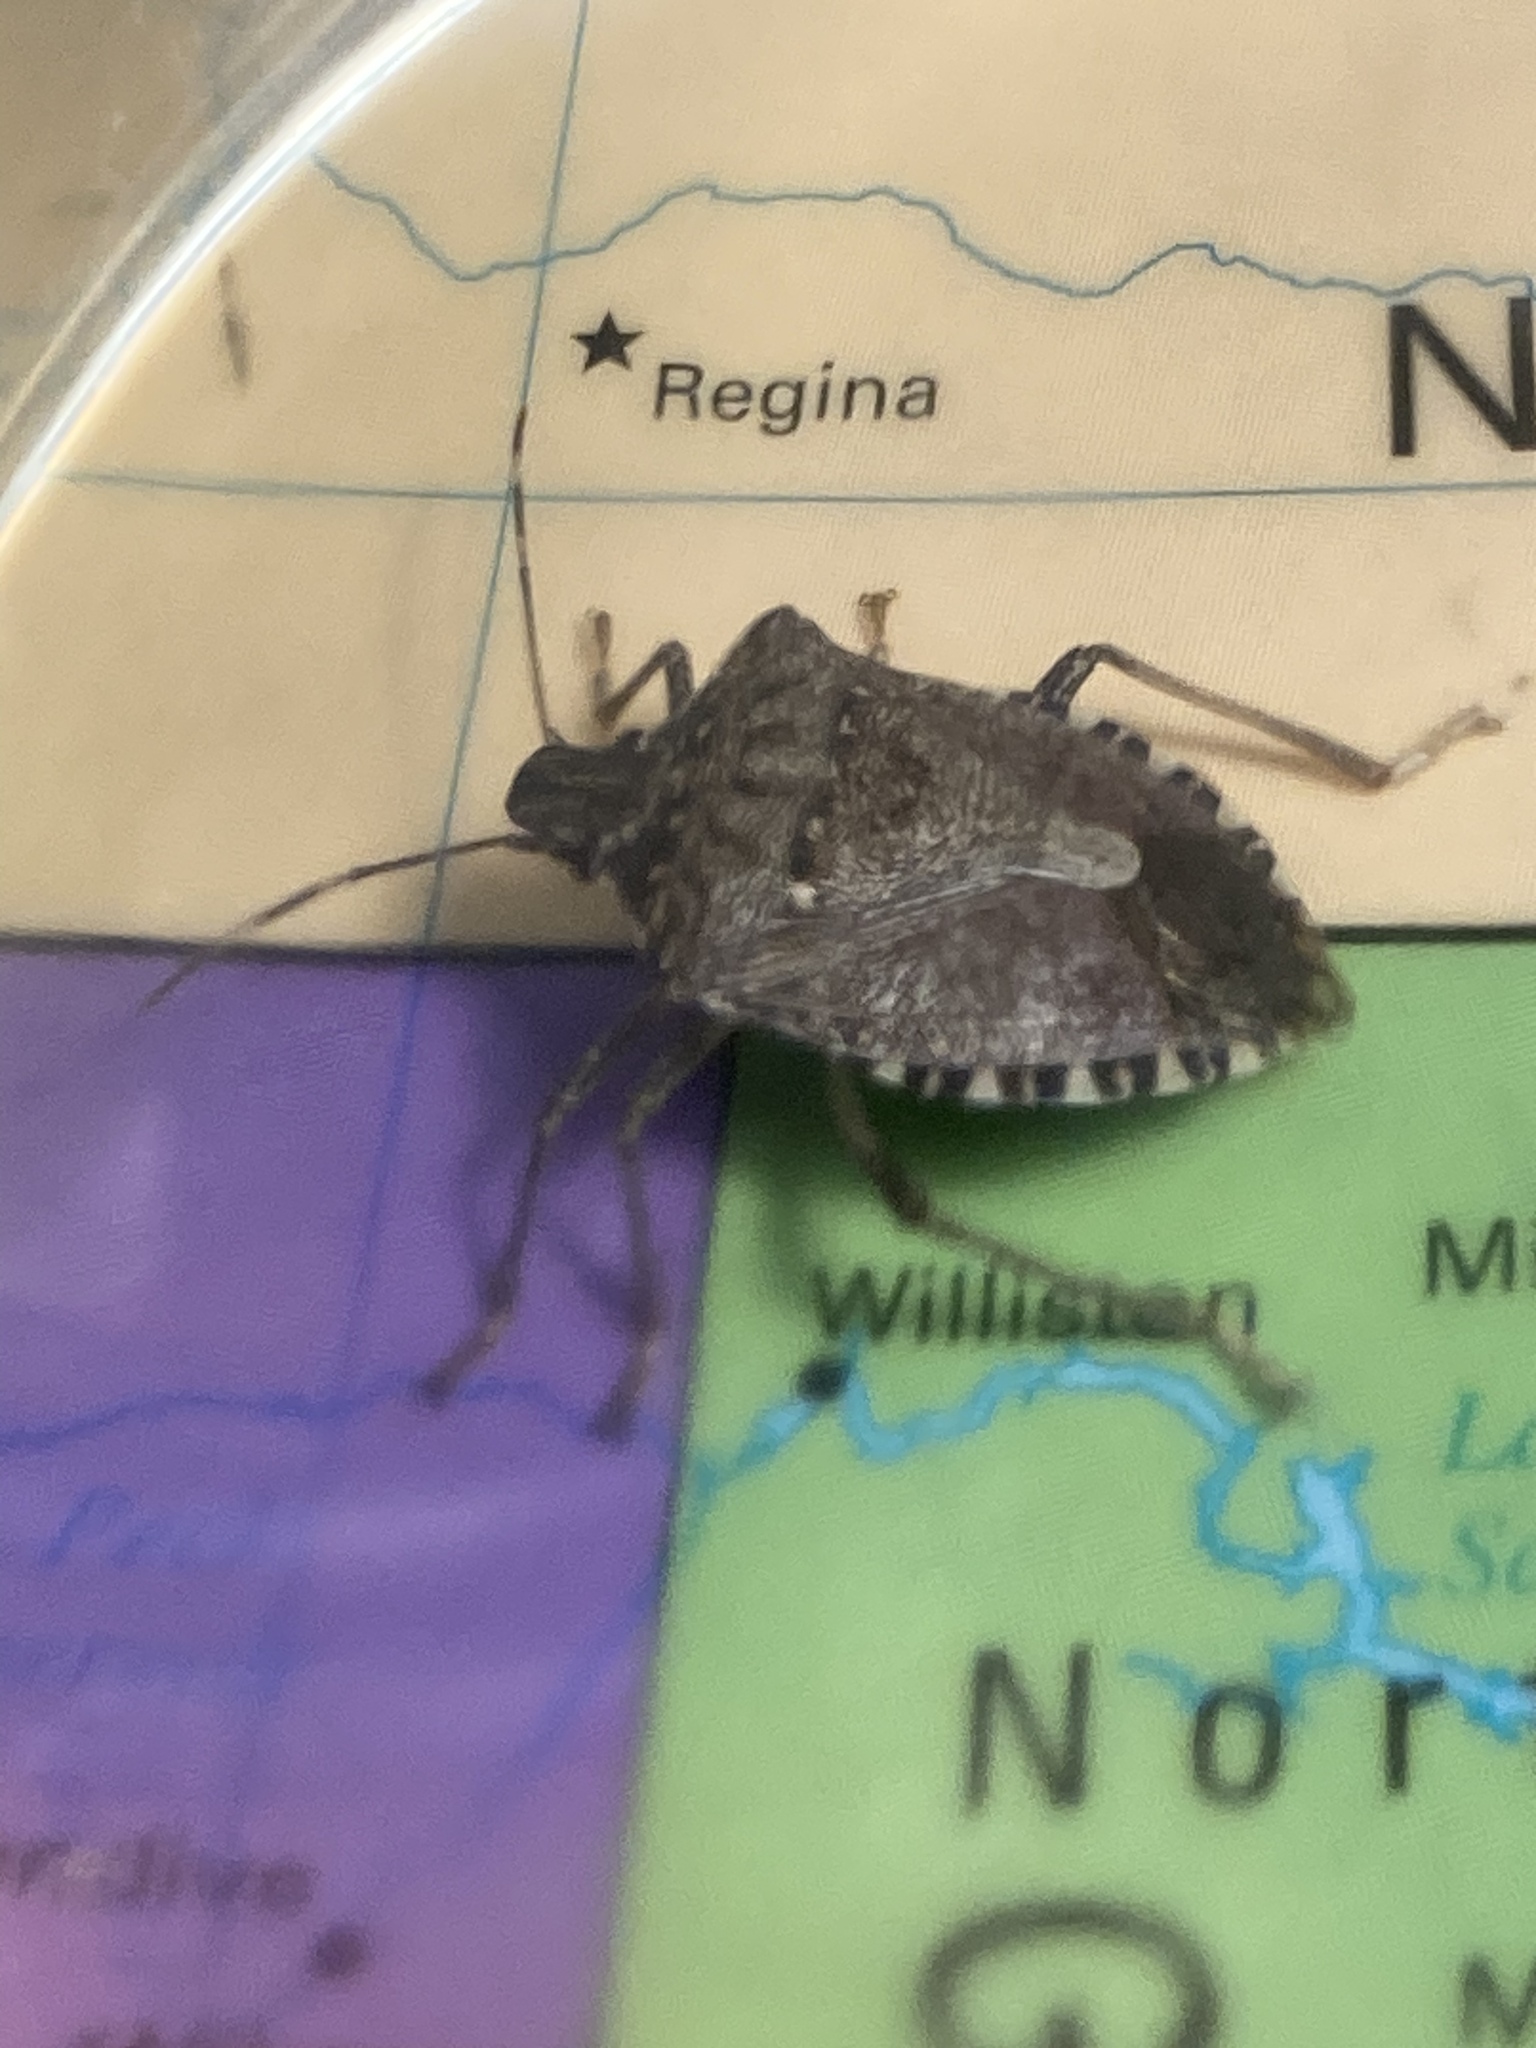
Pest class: stink_bug